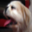
Label: dog